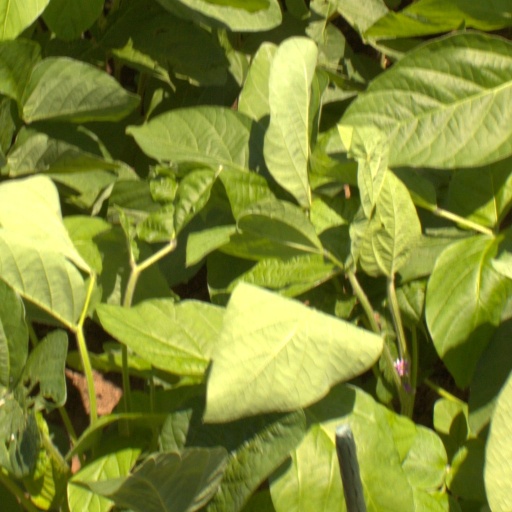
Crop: soybean